Vitamin D (Glee)

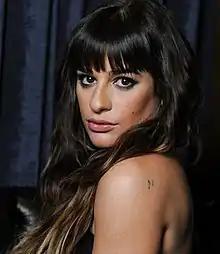
Before filming "Vitamin D", Michele practiced speaking "manically" for several days in order to convey the effects of pseudoephedrine on Rachel.

Recurring characters who appear in "Vitamin D" are glee club members Santana Lopez (Naya Rivera), Brittany Pierce (Heather Morris), Mike Chang (Harry Shum, Jr.) and Matt Rutherford (Dijon Talton), former glee club director Sandy Ryerson (Stephen Tobolowsky), Principal Figgins (Theba), football coach Ken Tanaka (Gallagher), Terri's co-worker Howard Bamboo (Kent Avenido), and local news anchors Rod Remington (Bill A. Jones) and Andrea Carmichael (Earlene Davis). Joe Hursley guest stars as Joe.